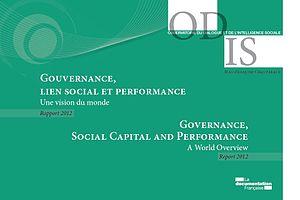
Rapport monde 2012
L'État social de la France est une mise en perspective socio-historique et géopolitique de la société française à travers les modèles de l'intelligence sociale, présentée par l'Odis l'Observatoire du dialogue et de l'intelligence sociale à sous forme de rapport paru aux Éditions des Journaux officiels, généralement lancé en lien avec le président du Sénat français.